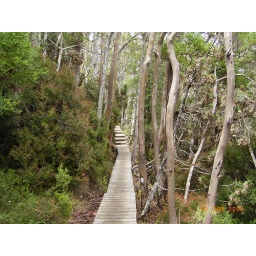
track around cradle mountain lake